Community House (Winnetka, Illinois)

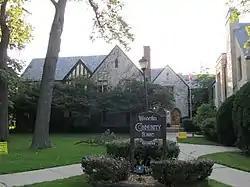

The Community House, also known as the Winnetka Community House, is a community center located at 620 Lincoln Avenue in Winnetka, Illinois. The center was completed in 1911, though it has been expanded several times since. Architect Arthur Coffin designed the building primarily in the Tudor Revival style, though his design also incorporated elements of the Prairie School. The building hosted a wide variety of community activities for all ages and genders, including sports and gym classes in its gymnasium, music and photography groups, billiards, and lectures; by the end of 1911, 51 different groups had begun meeting in the center. While the Community House was nonsectarian, its establishment and operation were heavily influenced by Winnetka's Congregational Church and inspired by its principles of community, education, and youth outreach. In keeping with the popular contemporary settlement movement, the church also planned the center as a settlement house; while it lacked living spaces, it included other typical settlement houses features such as its gymnasium, dining areas, and meeting rooms.